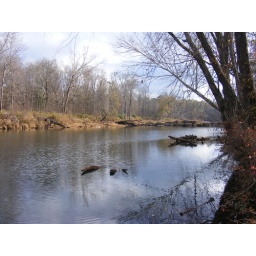
View up river from below the bridge at Horse Shoe Bend National Park, Alabama